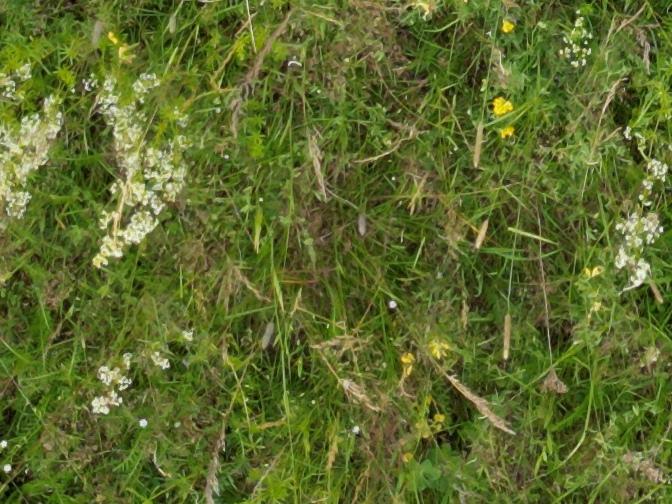
Flowers visible: yarrow flowers, yarrow flowers, yarrow flowers, yarrow flowers, yarrow flowers